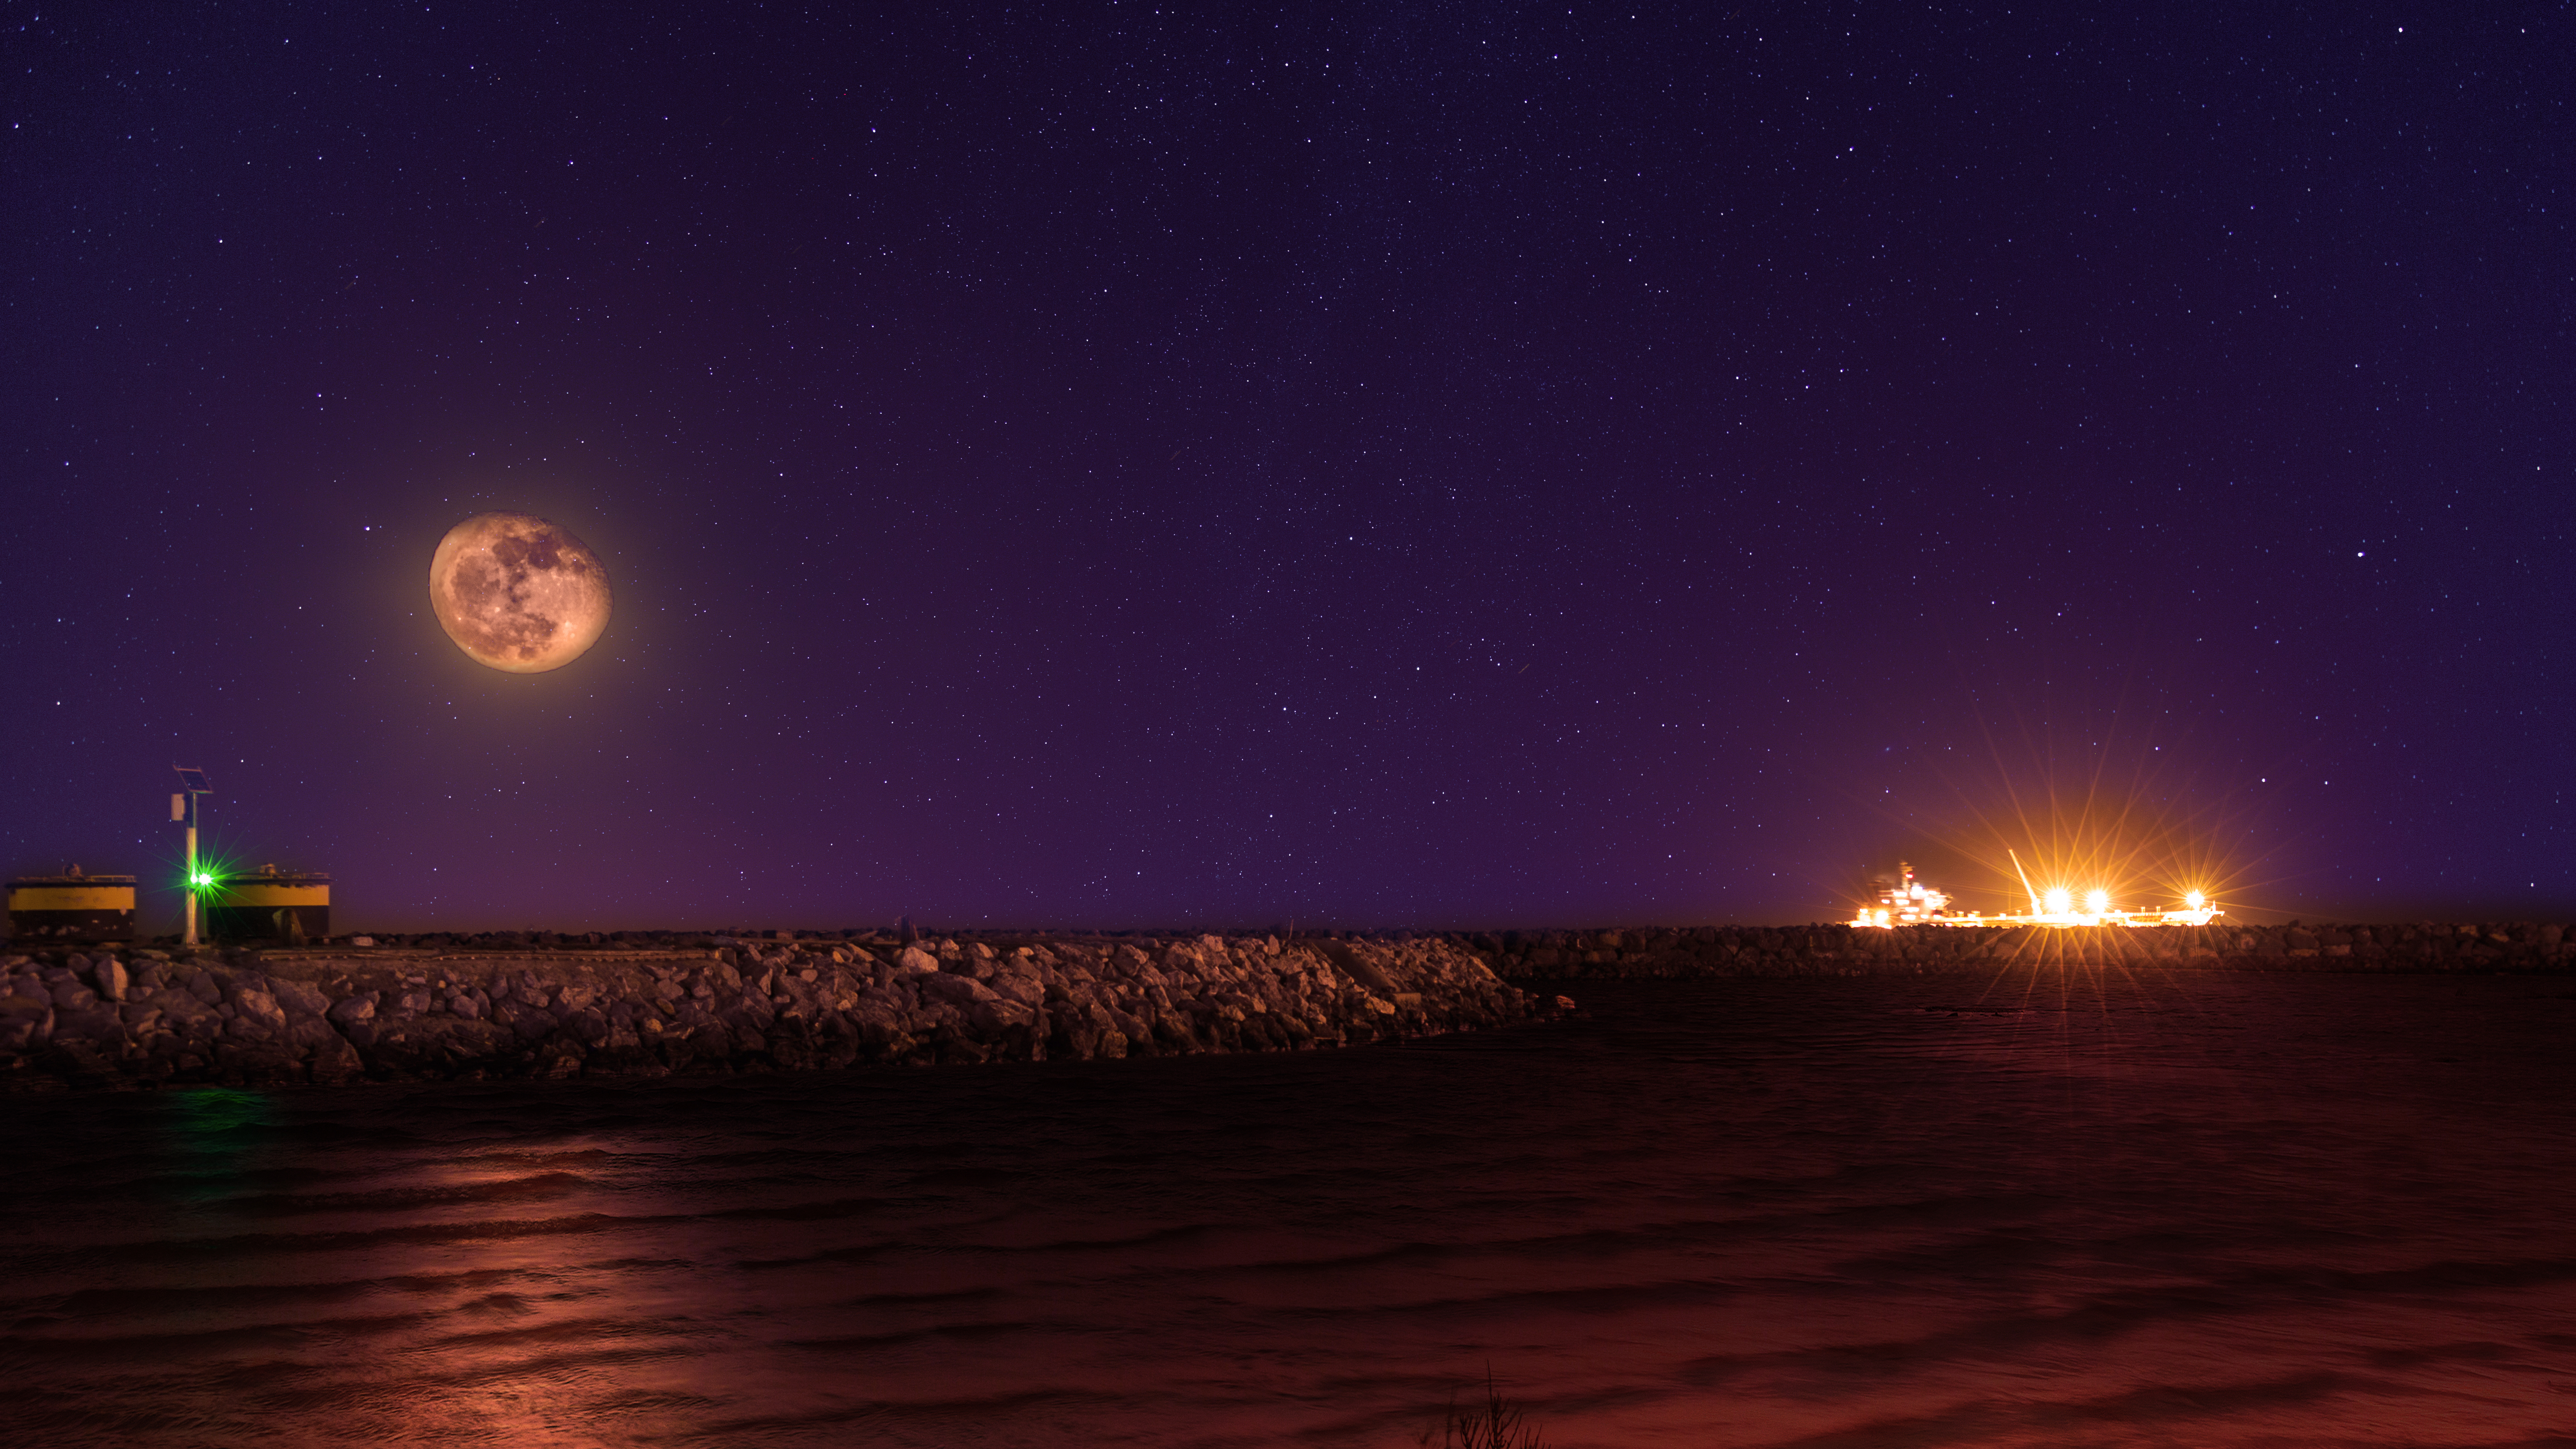
light, night, star, dawn, atmosphere, dusk, evening, moonlight, astronomy, astronomical object, atmosphere of earth